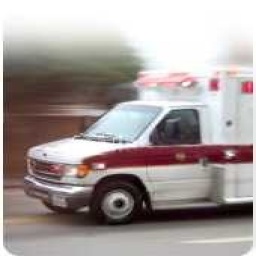
Label: ambulance